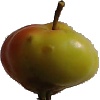
Label: Apple Red Yellow 2